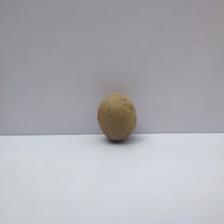
Size: Small